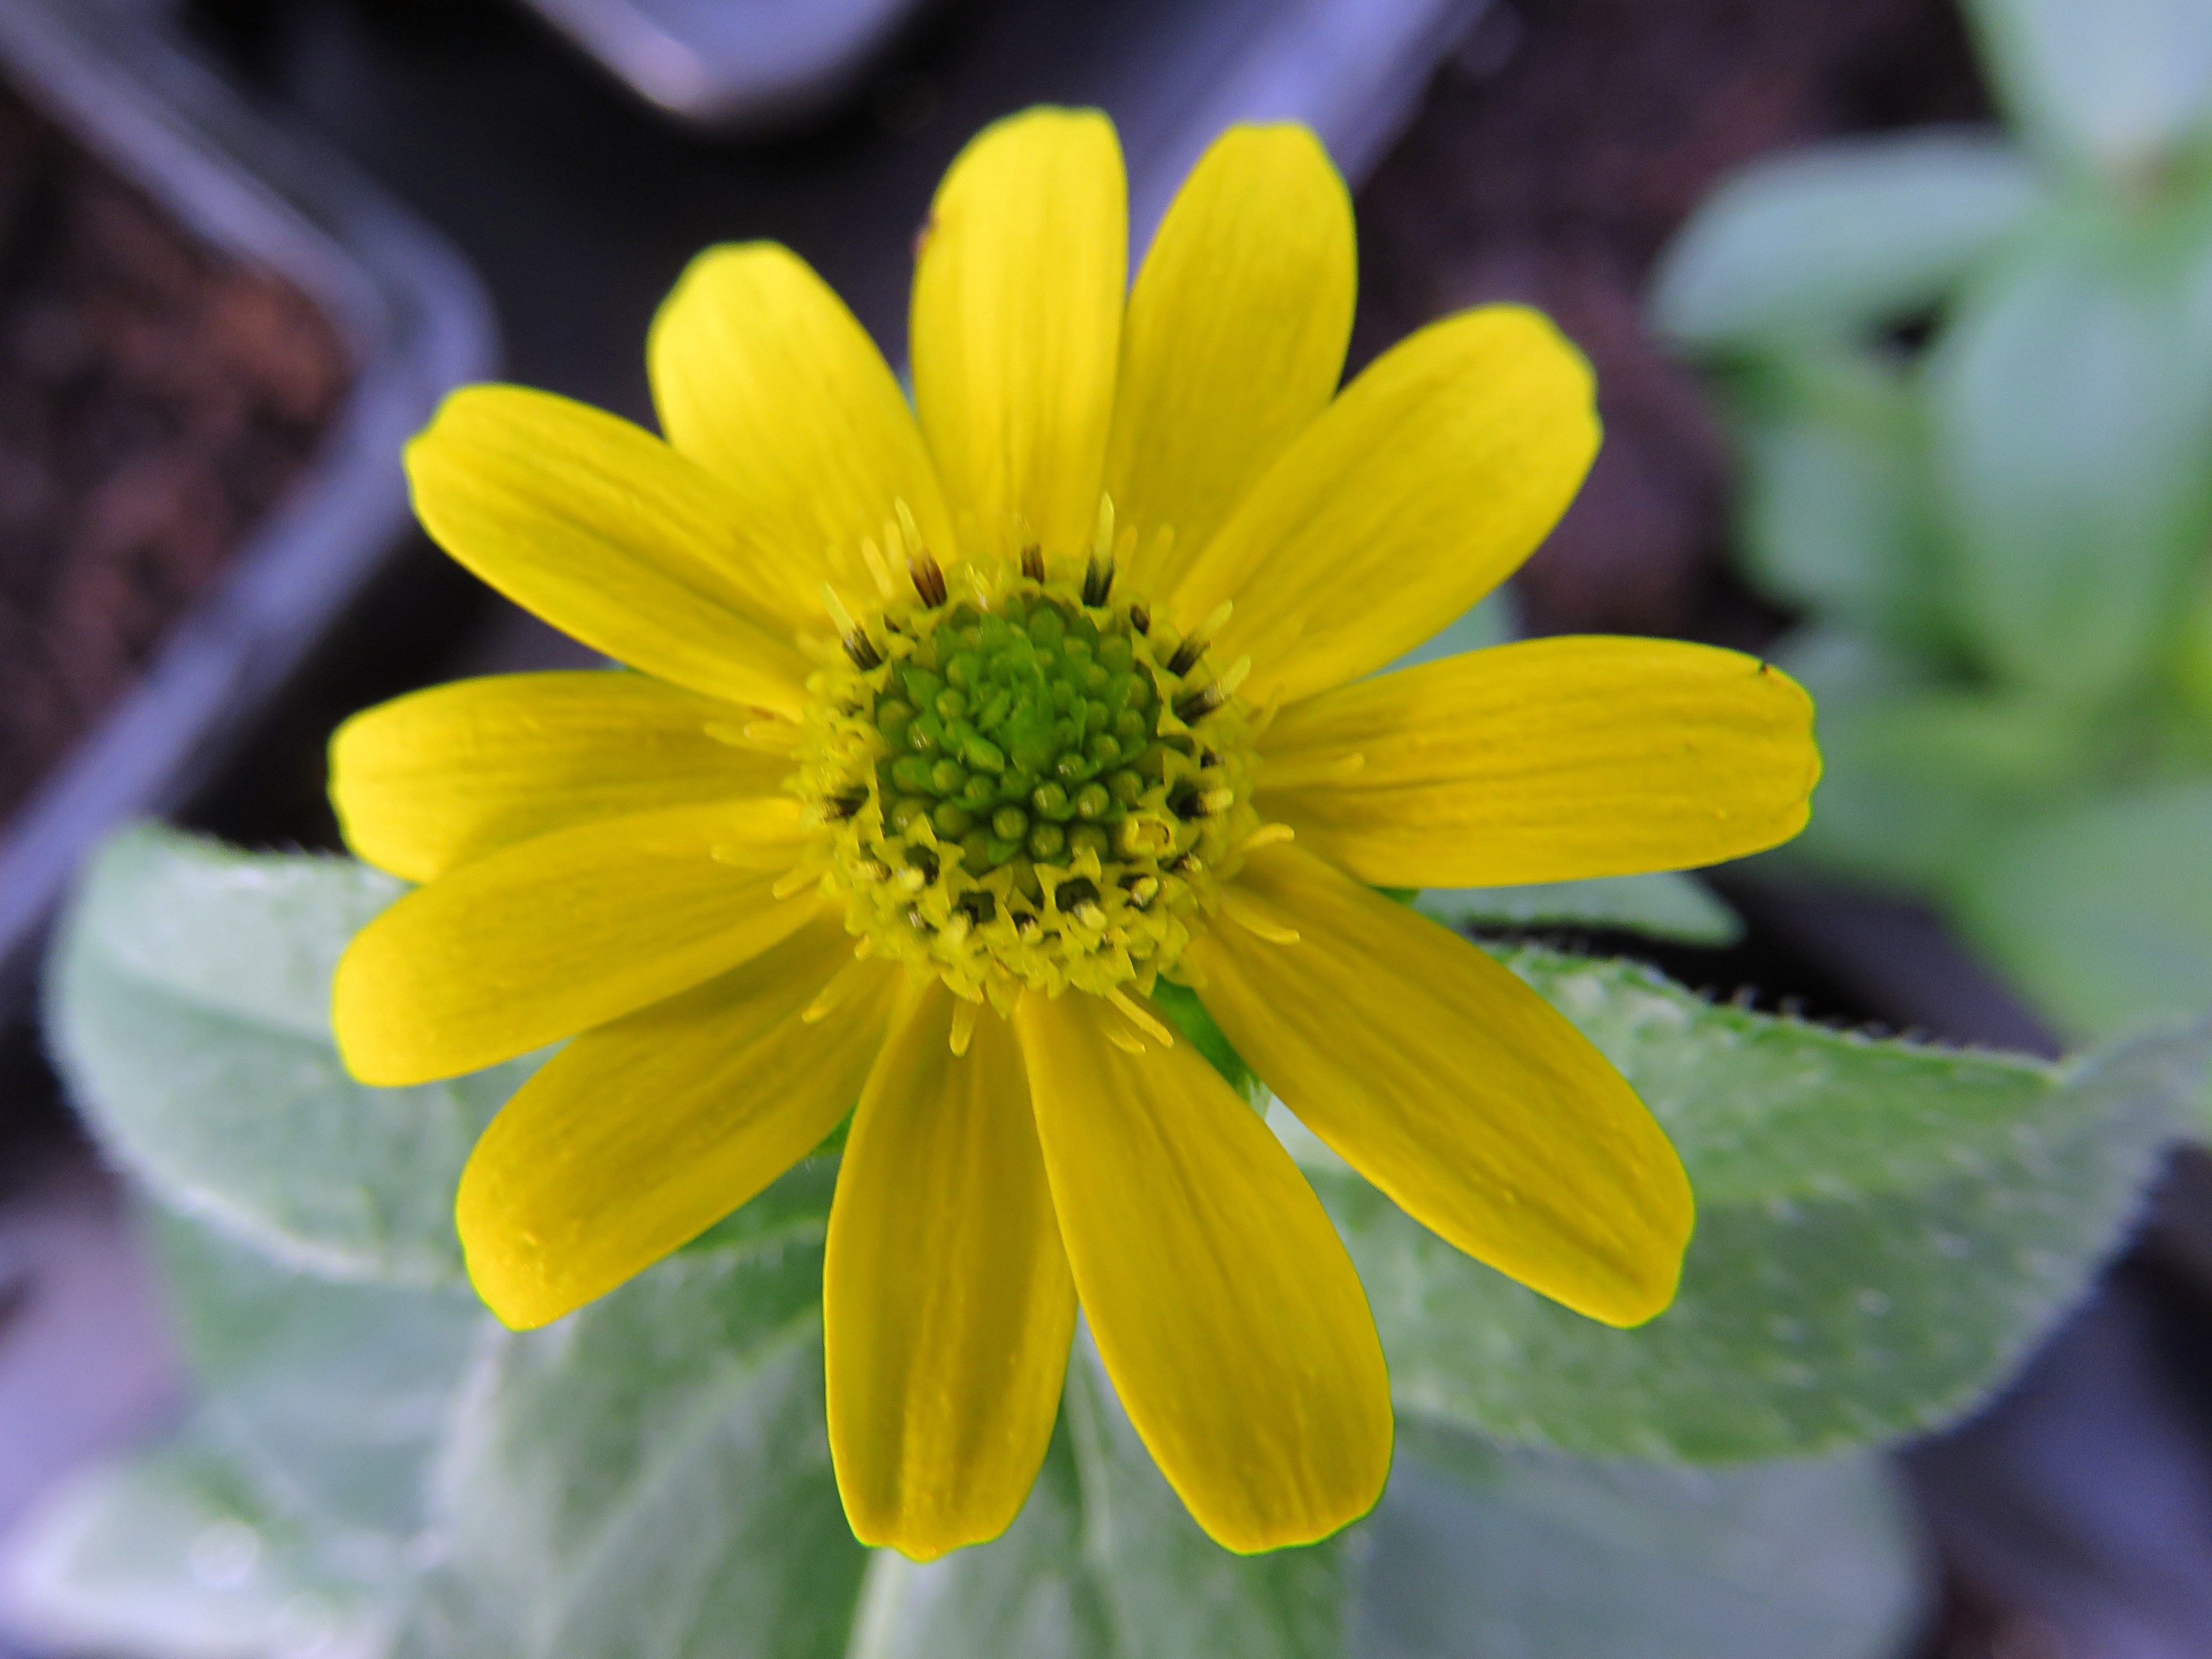
nature, blossom, plant, photography, flower, petal, daisy, green, botany, yellow, flora, wildflower, close up, macro photography, flowering plant, daisy family, oxeye daisy, annual plant, plant stem, land plant, sanvitalia